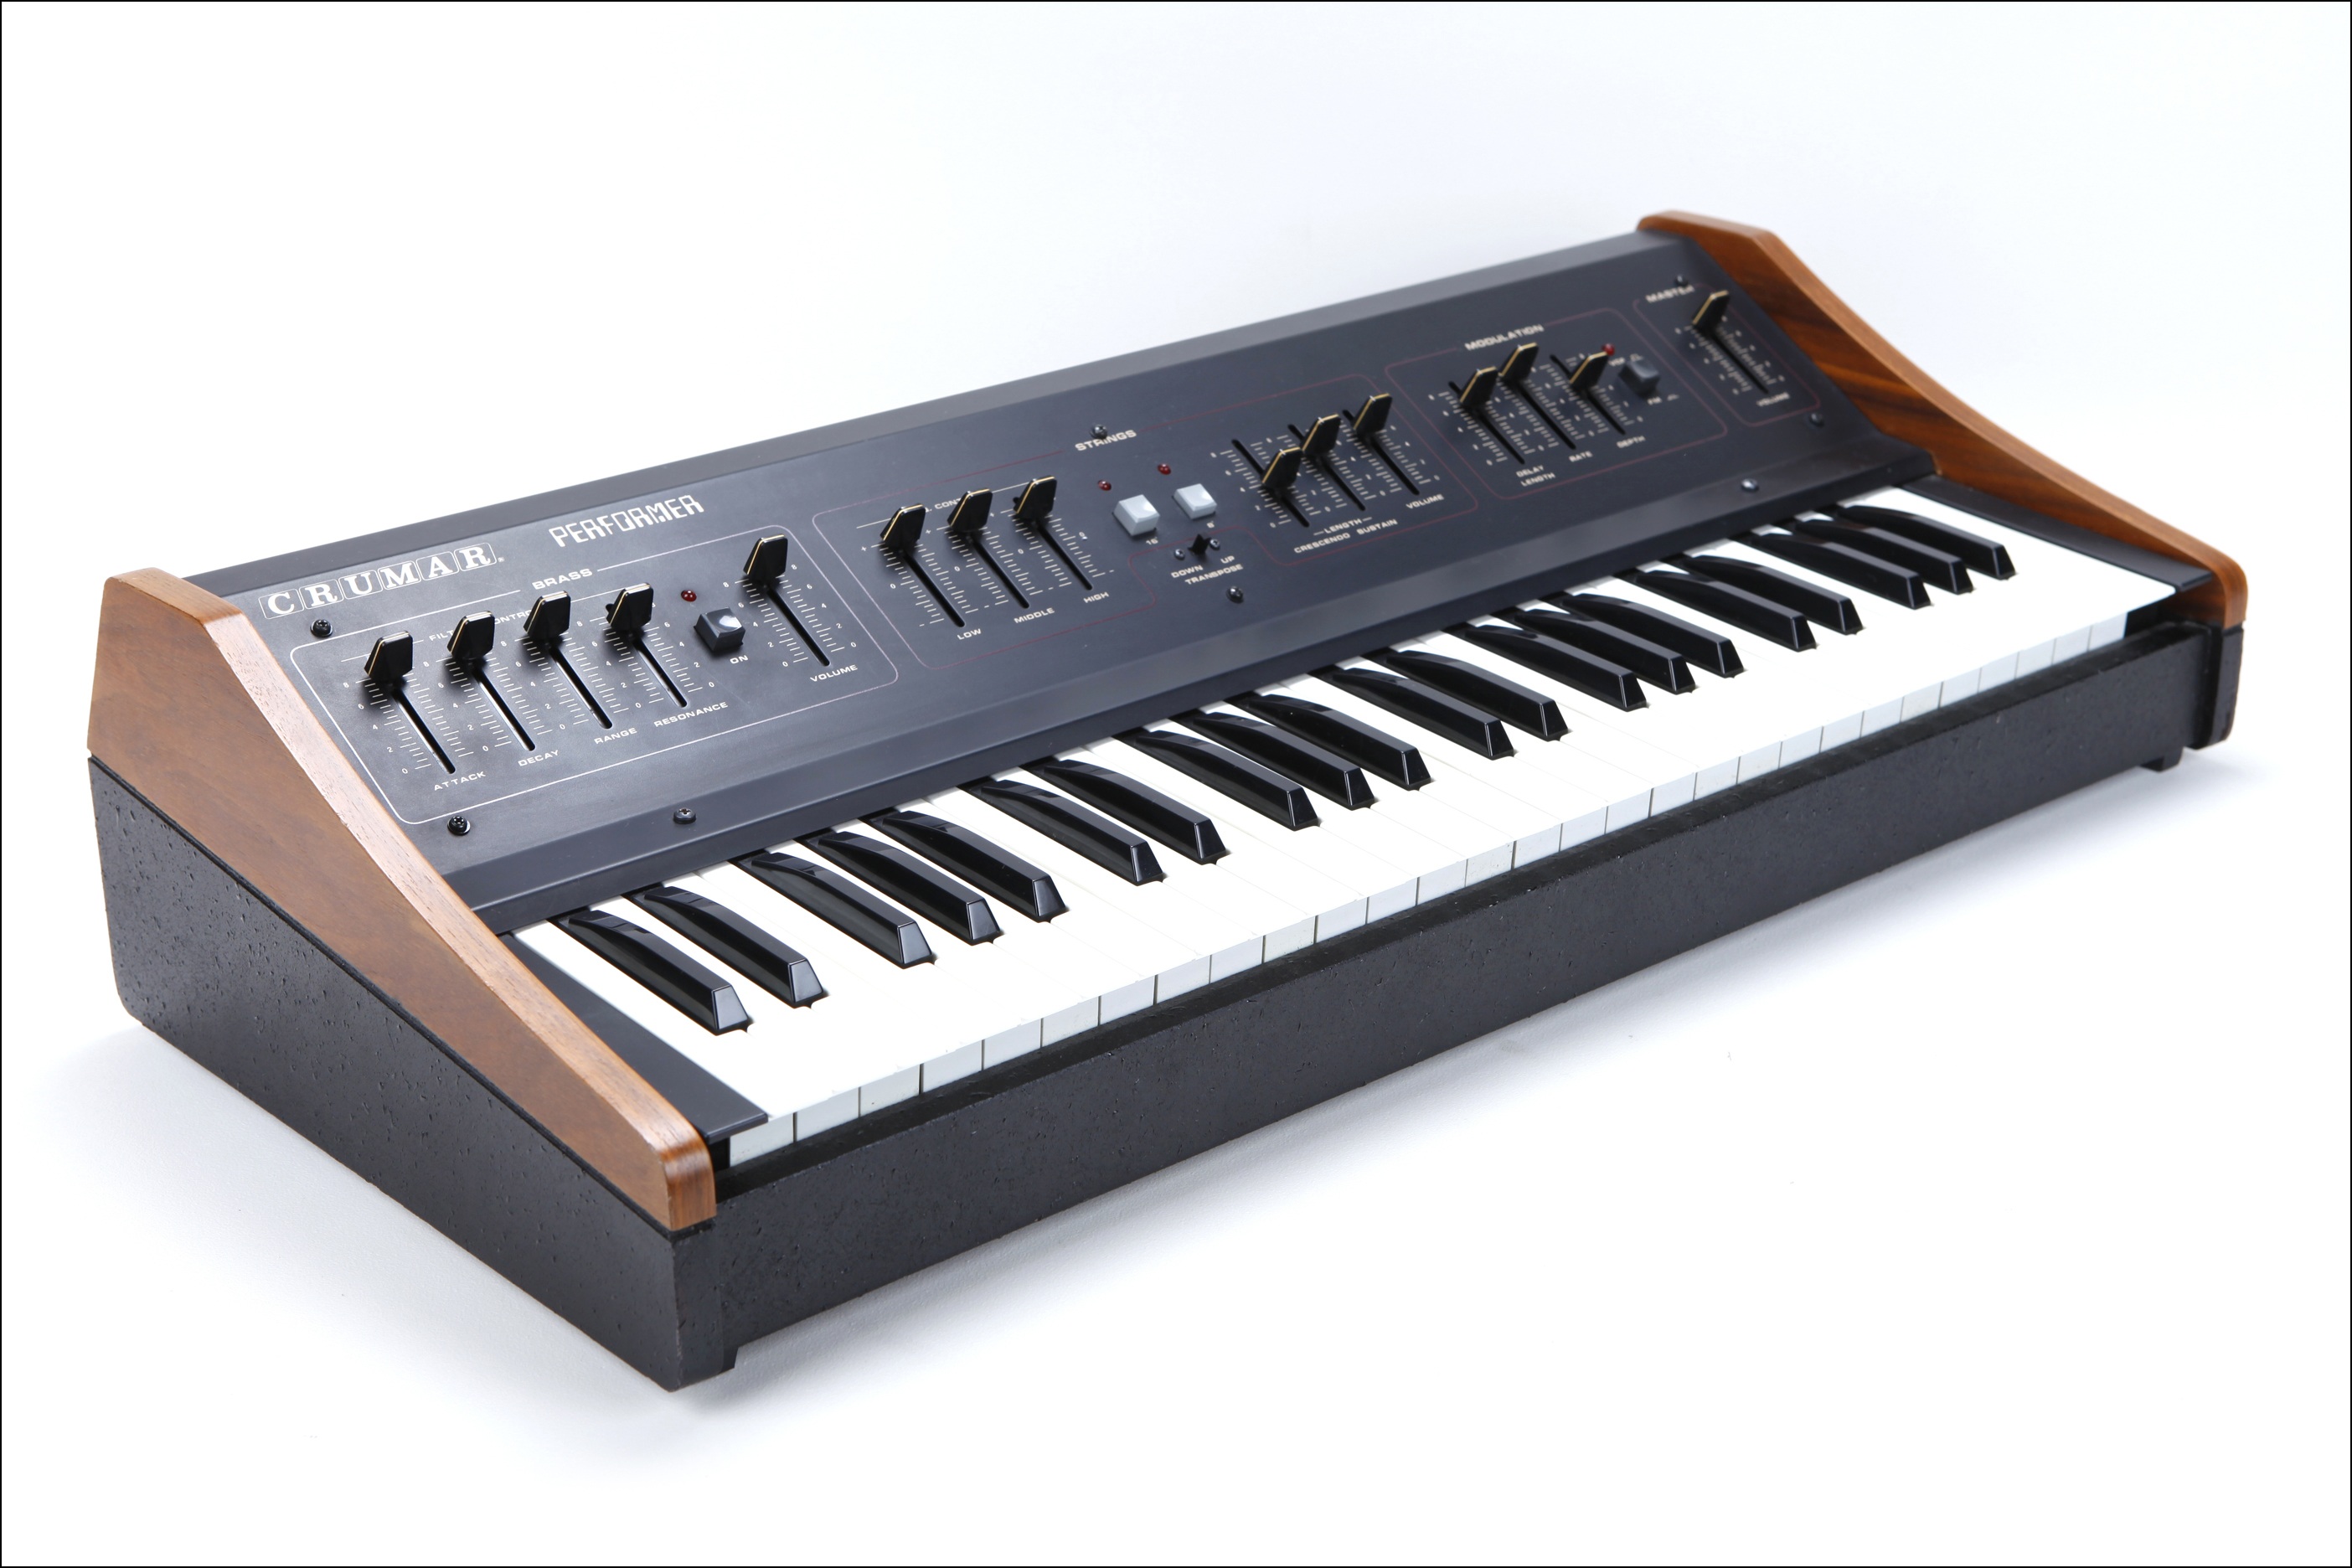
analog, musical instrument, synthesizer, vintage synthesizer, synth, crumar, crumar performer, string instrument, digital piano, musical keyboard, electronic instrument, electric piano, electronic keyboard, celesta, nord electro, music workstation, electronic musical instrument